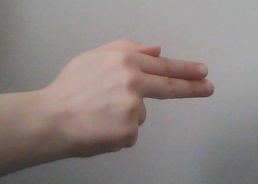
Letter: ghain